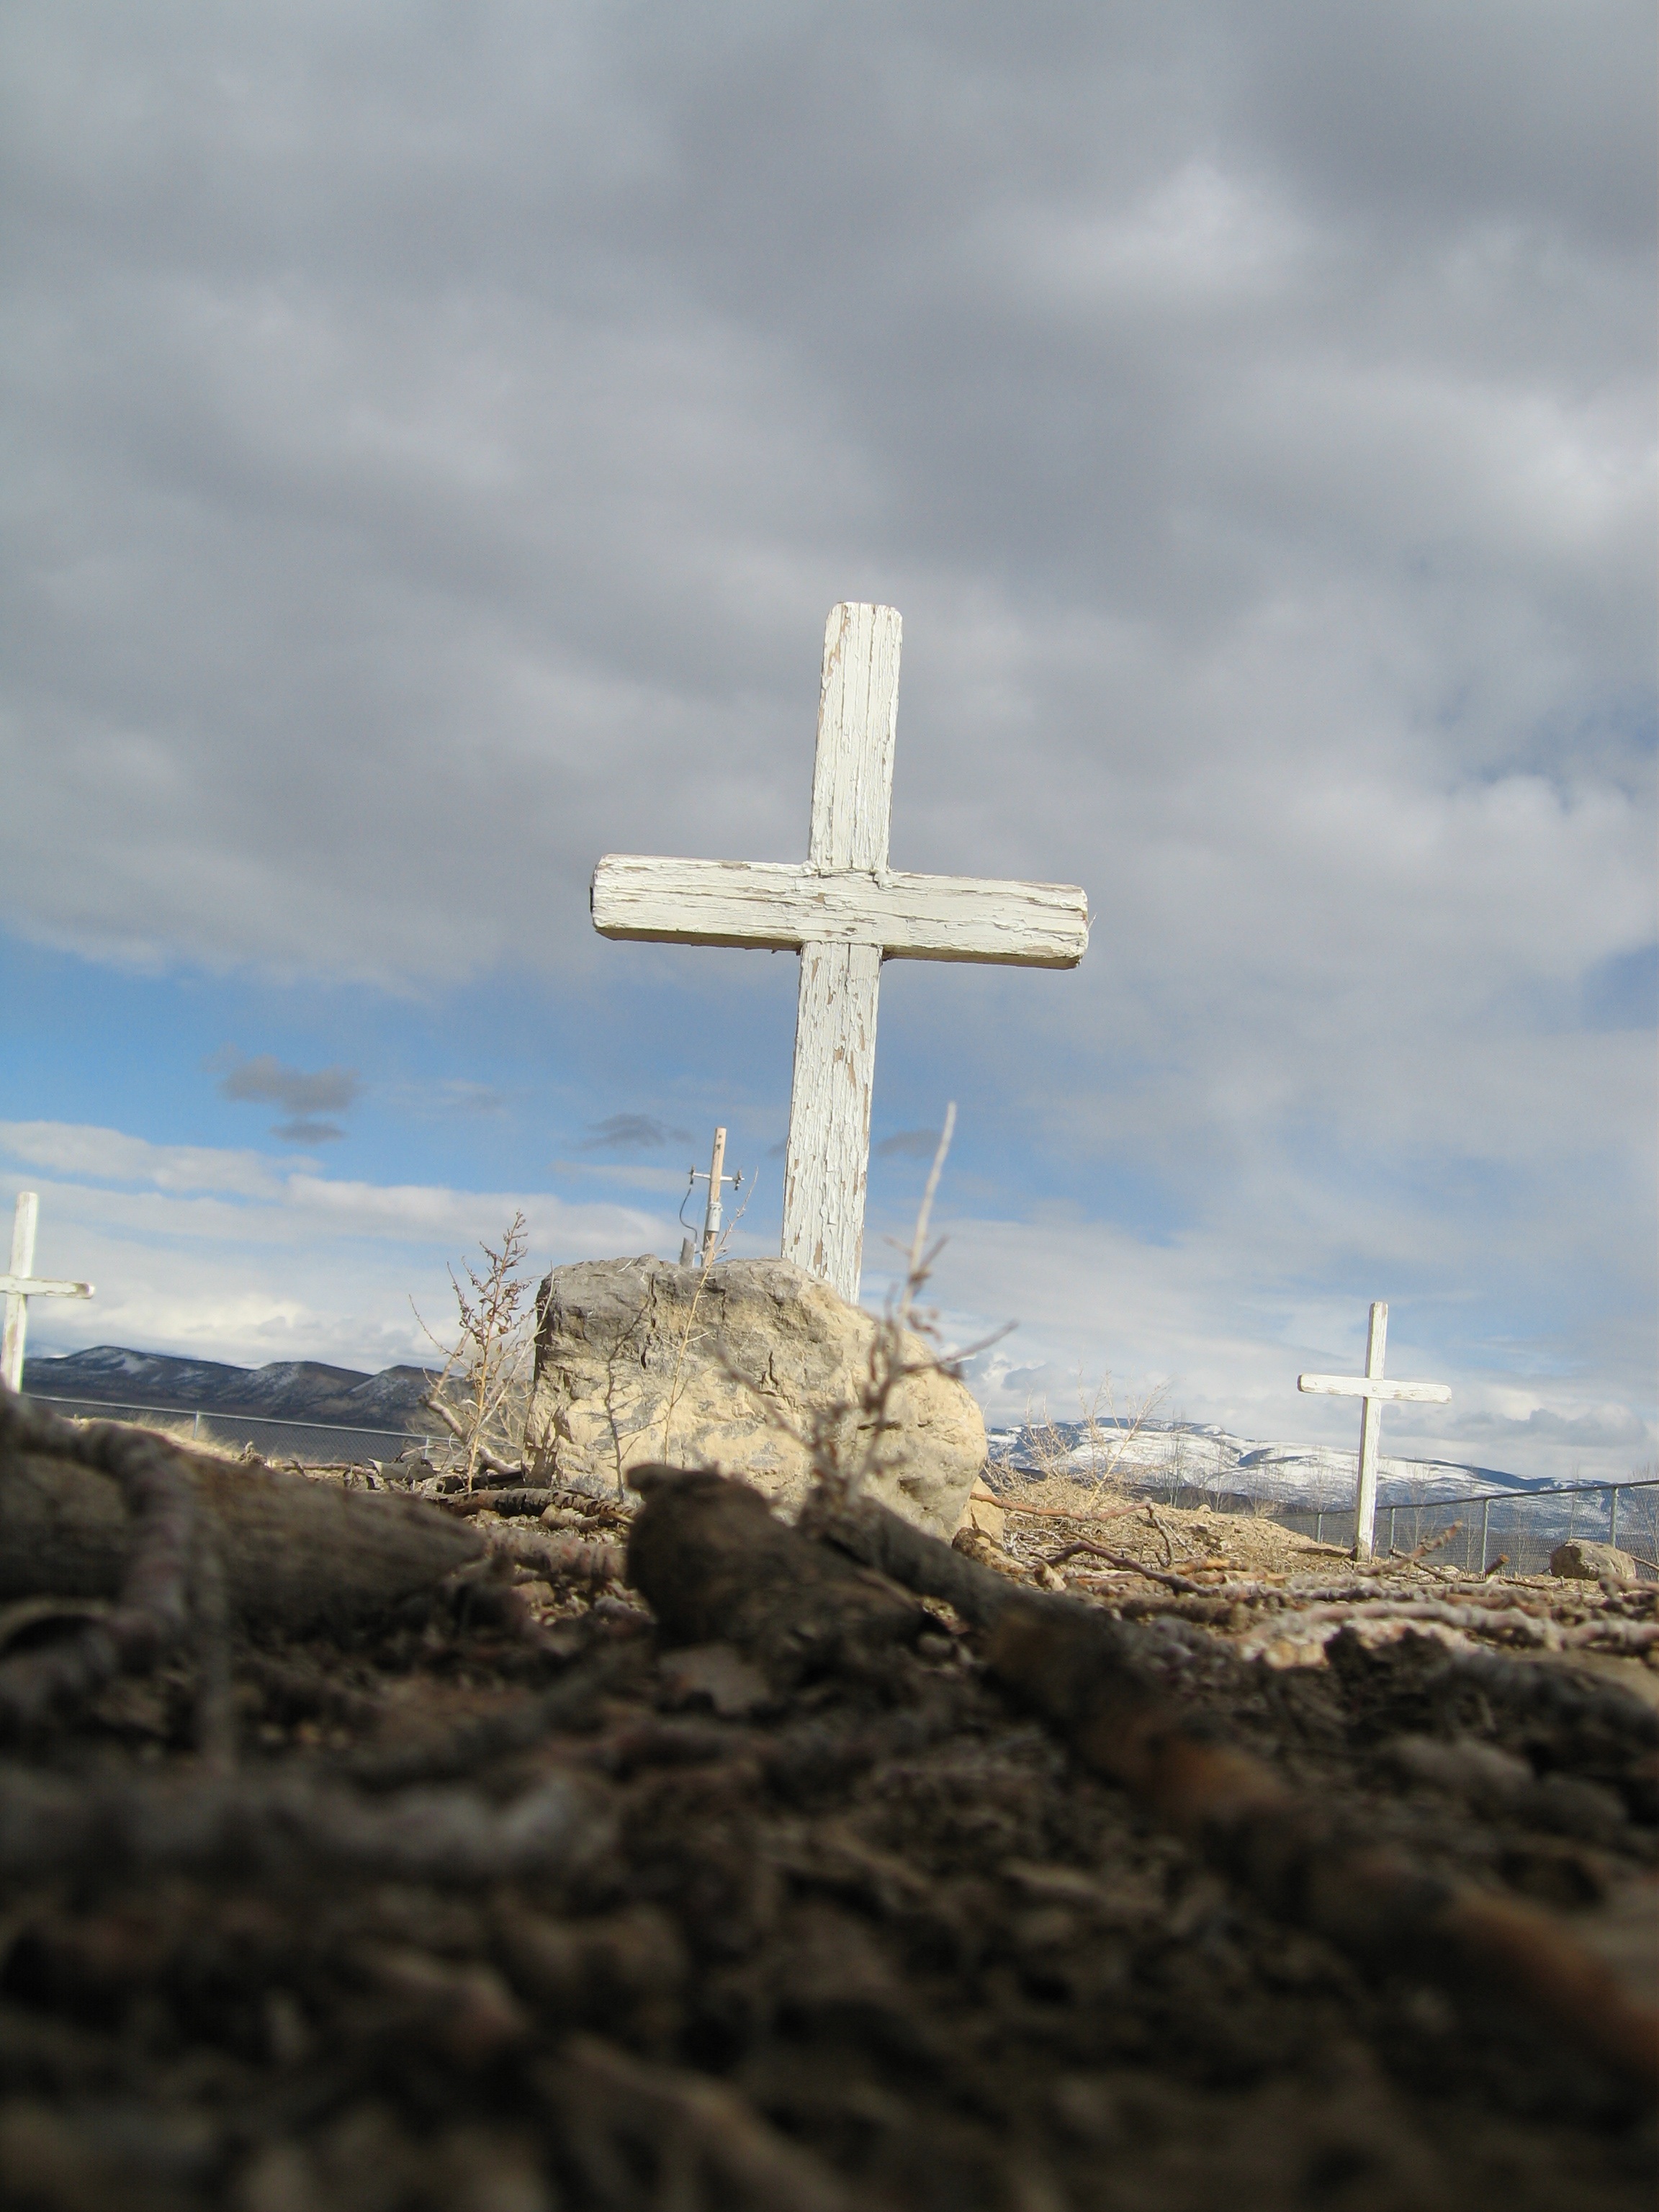
sea, mountain, sky, windmill, wind, old, symbol, religion, church, cross, cemetery, christian, dead, tombstone, death, grave, religious, memorial, graveyard, gravestone, faith, headstone, christianity, bury, funeral, burial, atmosphere of earth